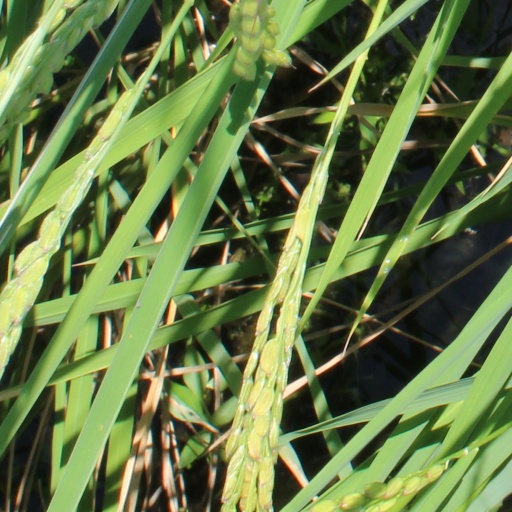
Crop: rice